Apostasy in Islam by country

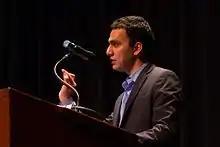
Ex-Muslim Faisal Saeed al Mutar, founder of Global Secular Humanist Movement (2010), fled Iraq in 2013.

Although the Constitution of Iraq recognises Islam as the official religion and states that no law may be enacted that contradicts the established provisions of Islam, it also guarantees freedom of thought, conscience, and religious belief and practice. While the Government generally endorses these rights, unsettled conditions have prevented effective governance in parts of the country, and the Government's ability to protect religious freedoms has been handicapped by insurgency, terrorism, and sectarian violence. Since 2003, when the government of Saddam Hussein fell, the Iraqi government has generally not engaged in state-sponsored persecution of any religious group, calling instead for tolerance and acceptance of all religious minorities.